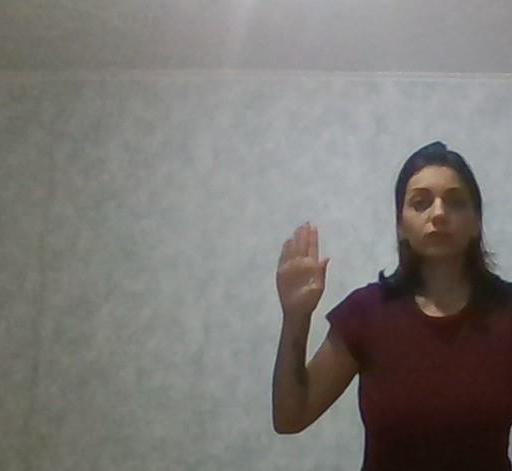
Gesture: stop